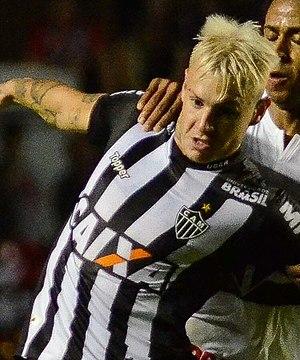
Róger Krug Guedes, dit Roger Guedes, est un footballeur brésilien né le 2 octobre 1996 à Ibirubá. Il évolue au poste d'attaquant avec le club chinois de Shandong Luneng.